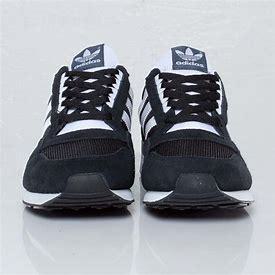
Brand: Adidas
Model: ZX 500